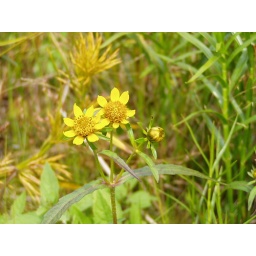
Two cute little flowers in midst of dense green